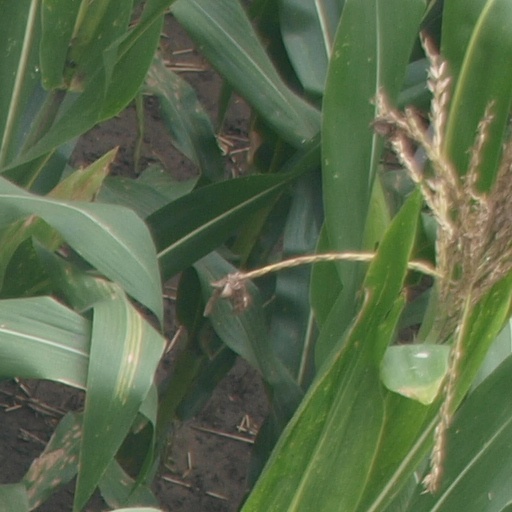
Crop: maize; corn